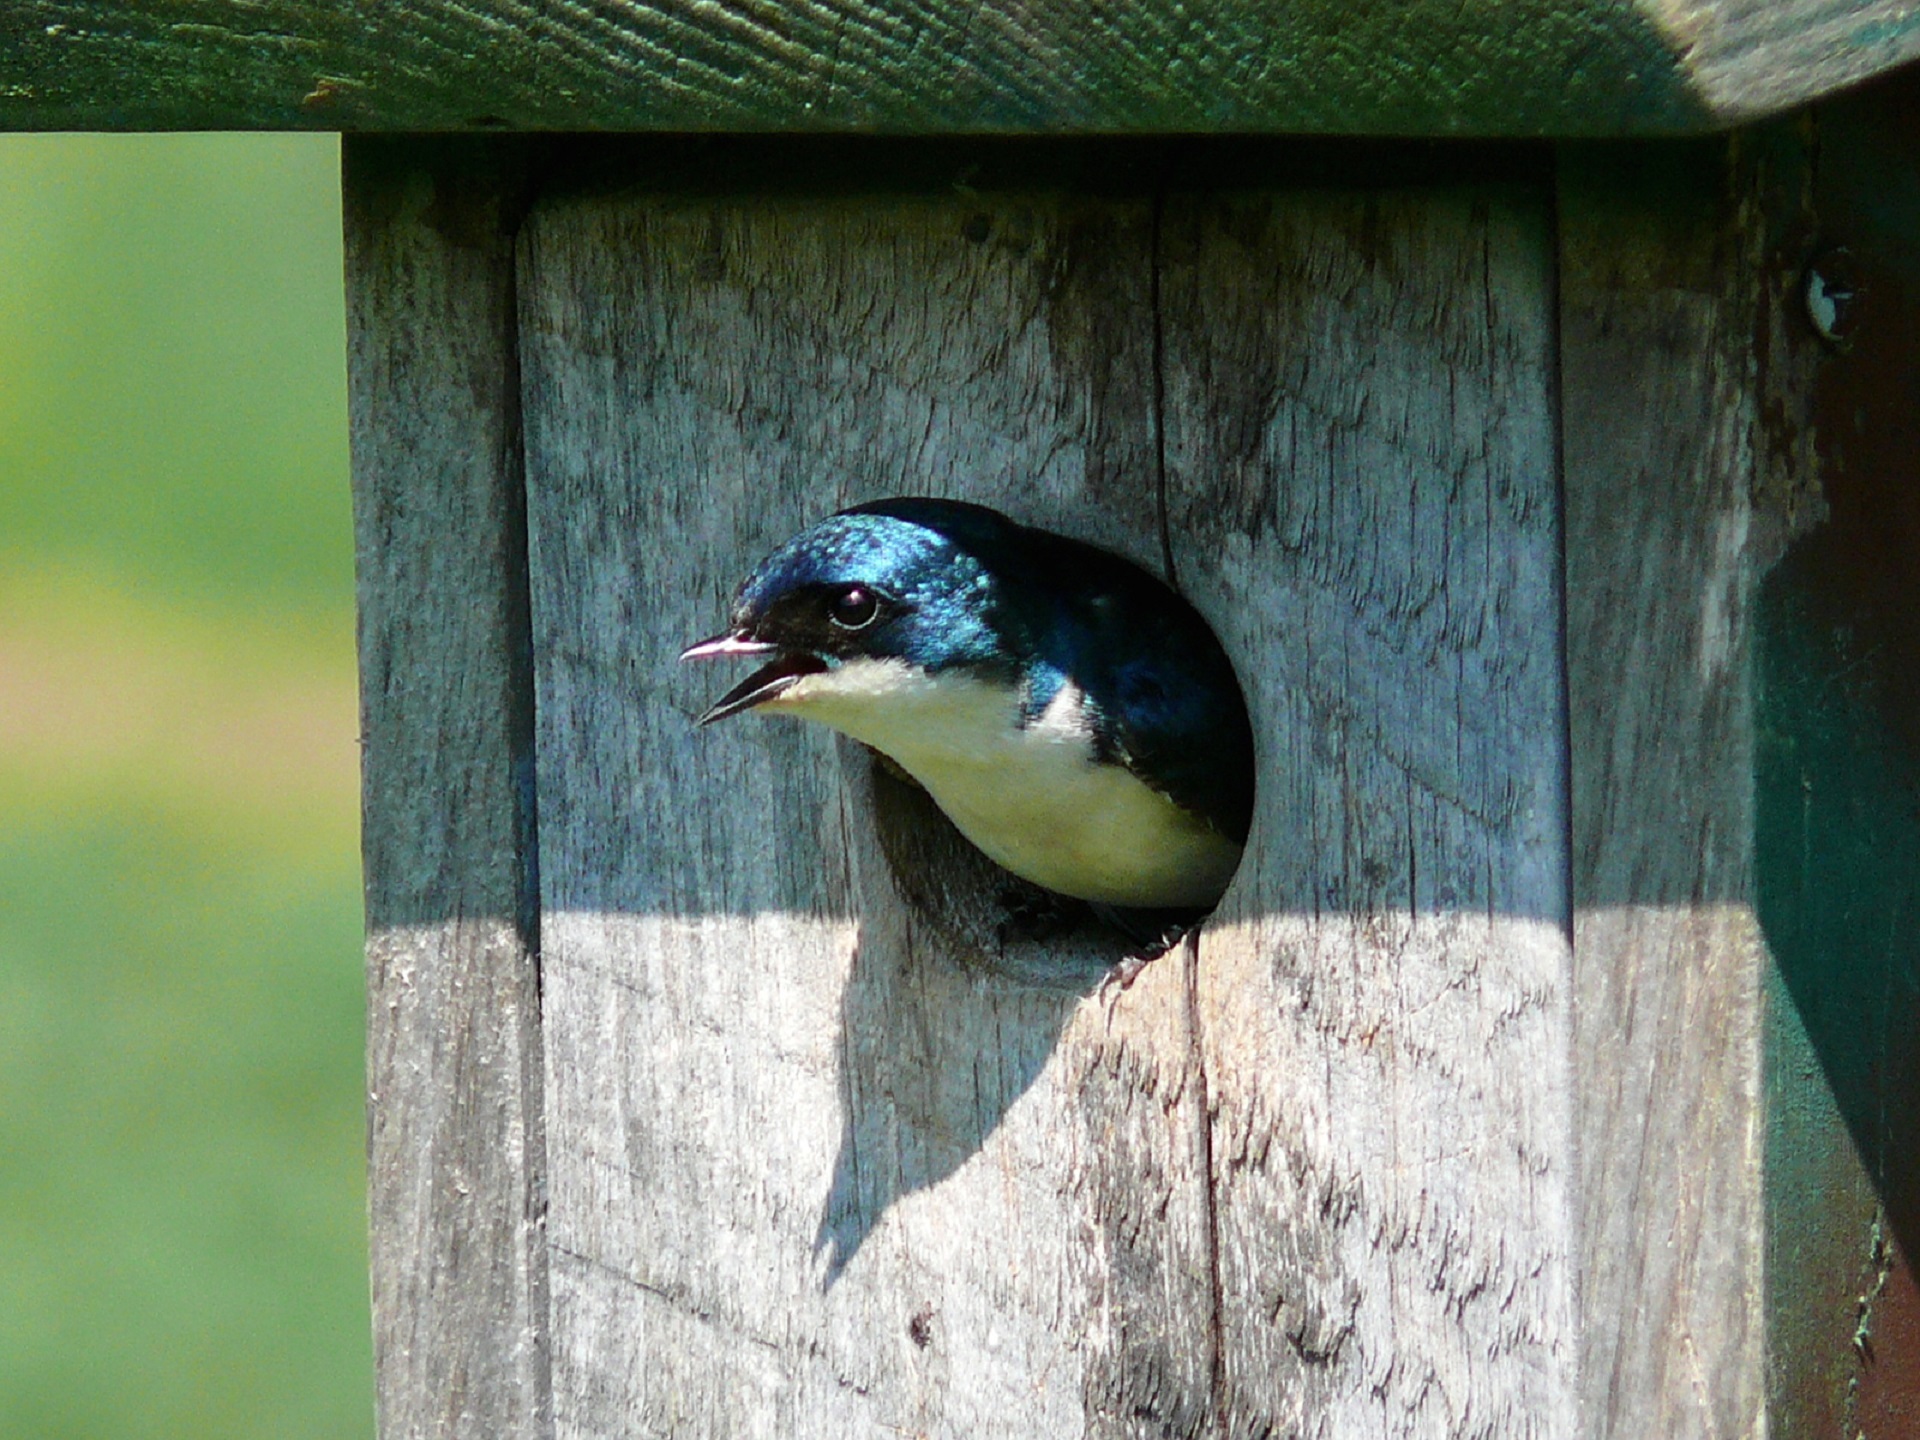
nature, bird, wood, wildlife, zoo, green, beak, sitting, fauna, duck, vertebrate, nest, birdhouse, perched, swallow, tree swallow, perching bird